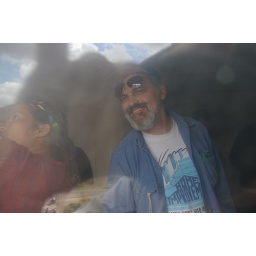
Site 14 outside Tecate Mexico building a house by the TKA students.